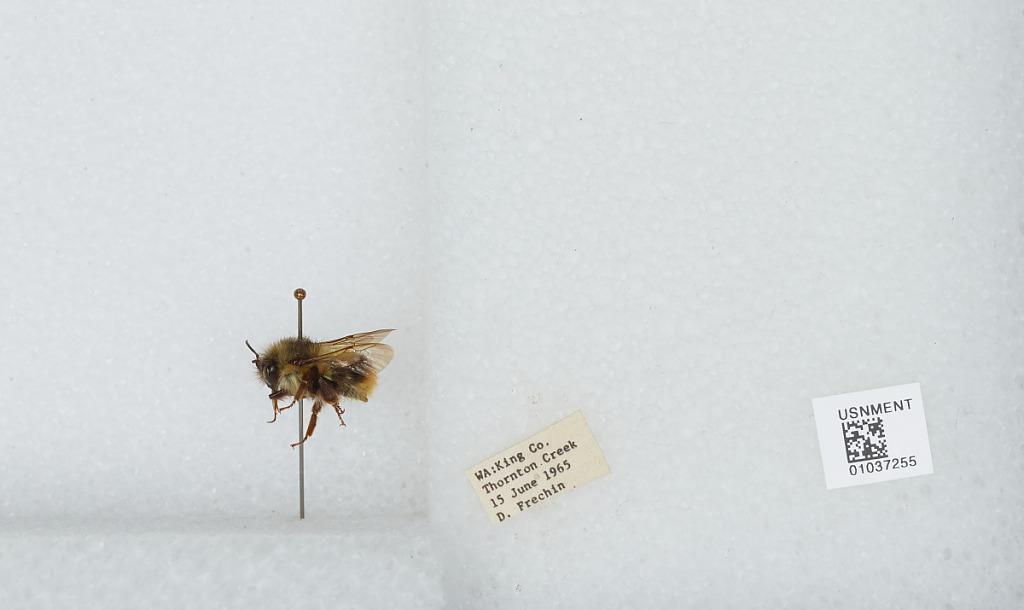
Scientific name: Bombus (Pyrobombus) mixtus Cresson
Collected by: D. Frechin
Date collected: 1965-6-15
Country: United States
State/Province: Washington
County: King
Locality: Thornton Creek
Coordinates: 47.7031, -122.309